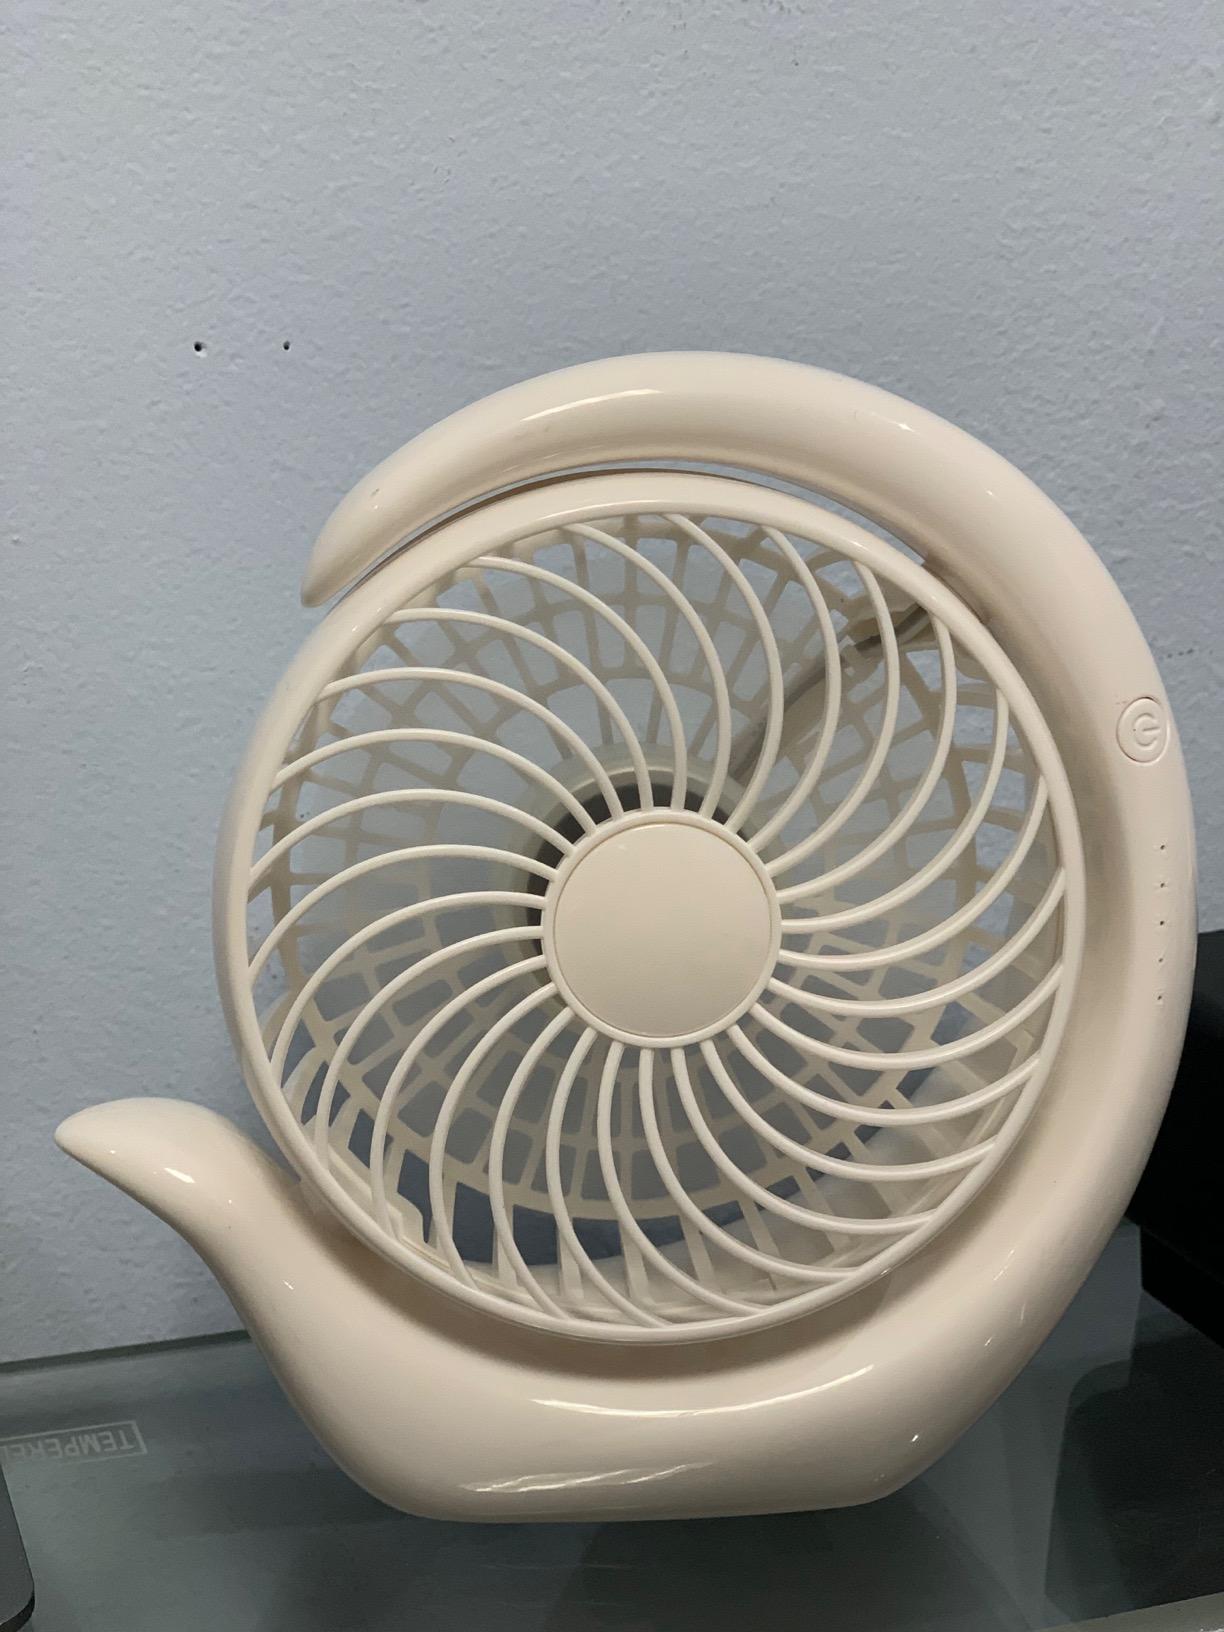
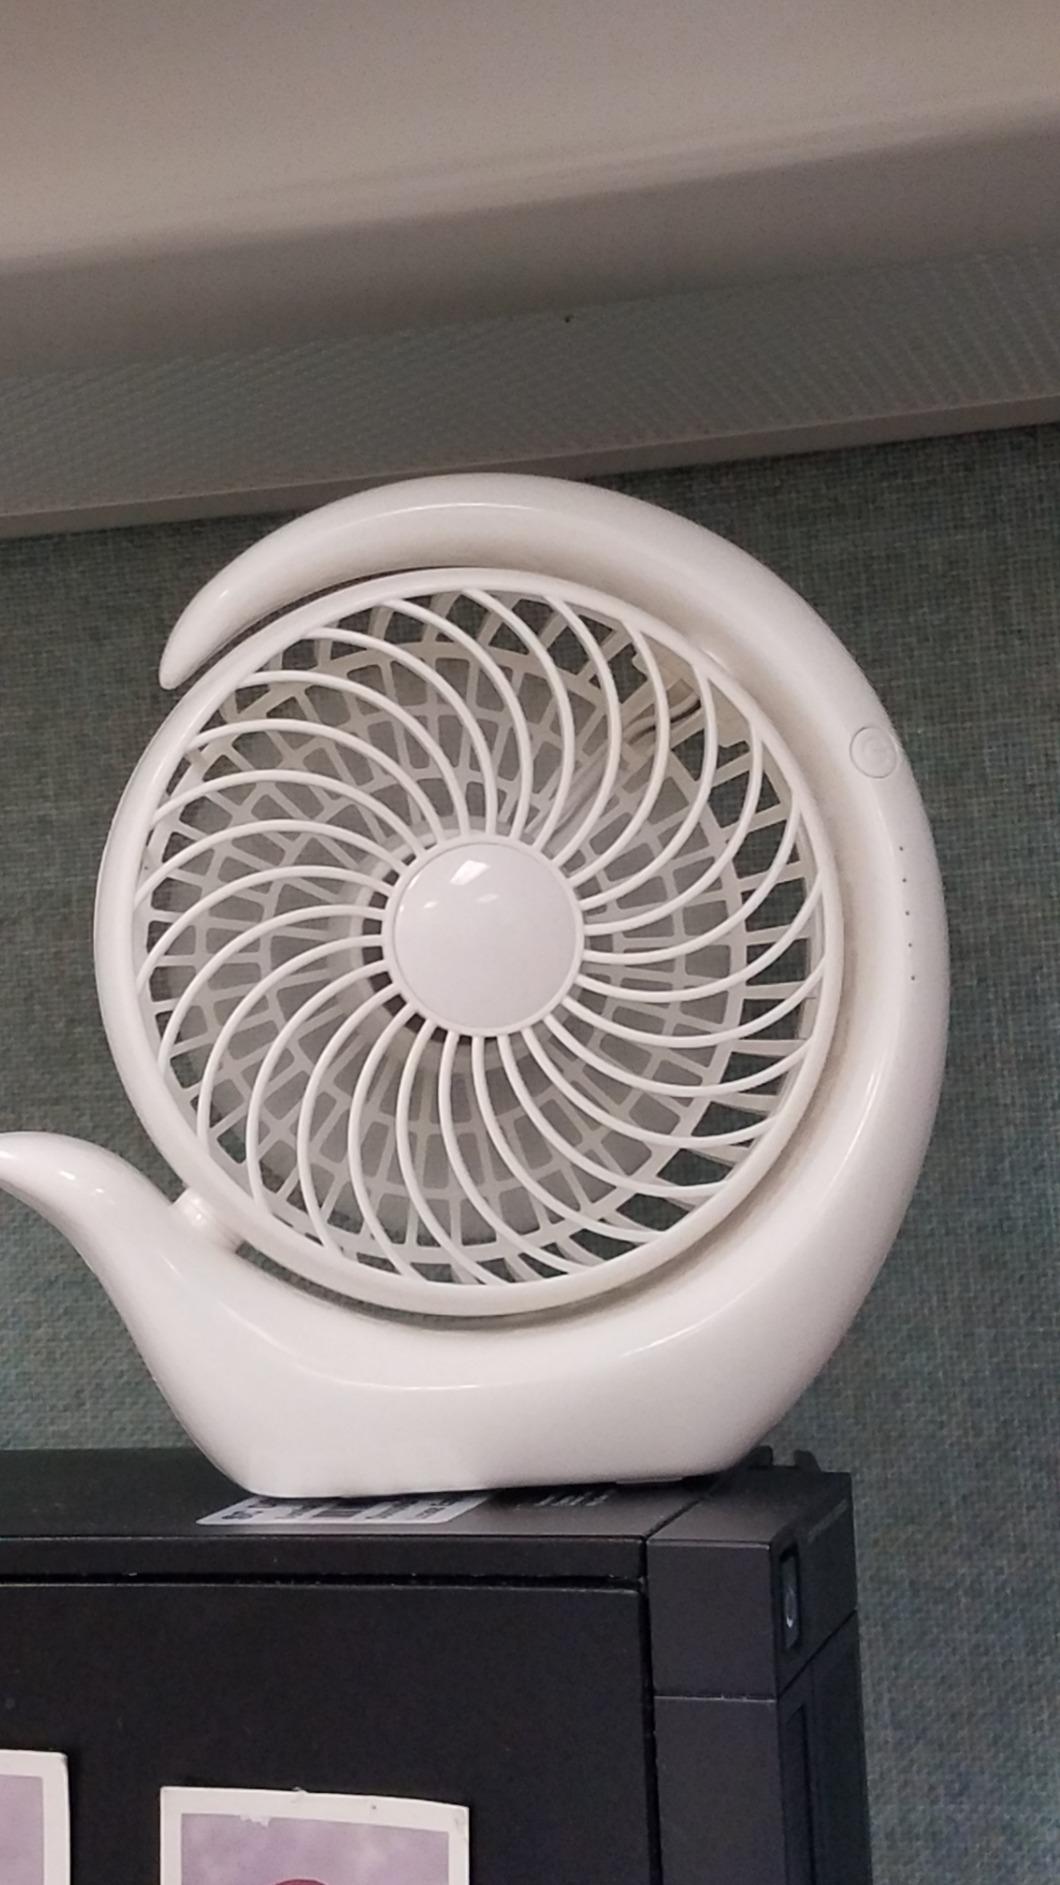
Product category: fan
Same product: yes